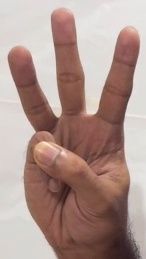
ASL sign: W